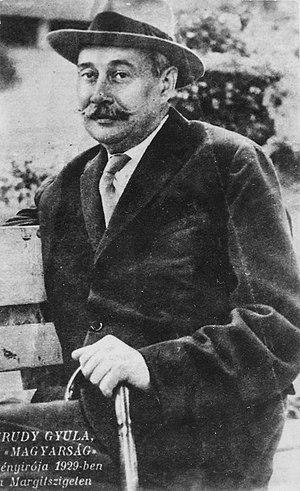
Gyula Krúdy est un journaliste et l'un des plus importants écrivains de la littérature hongroise moderne.